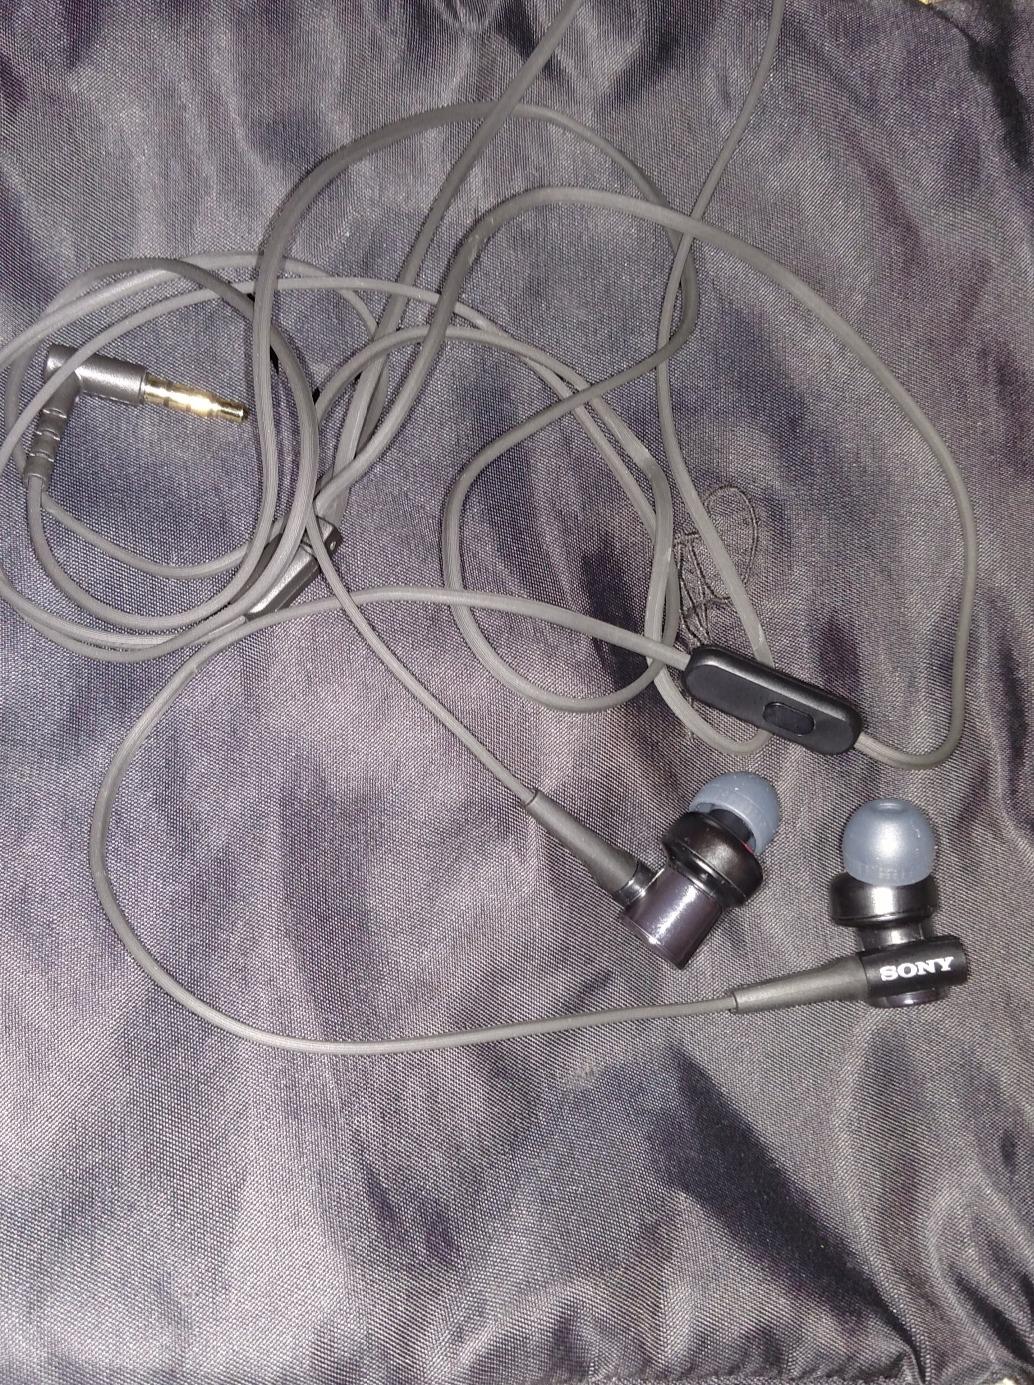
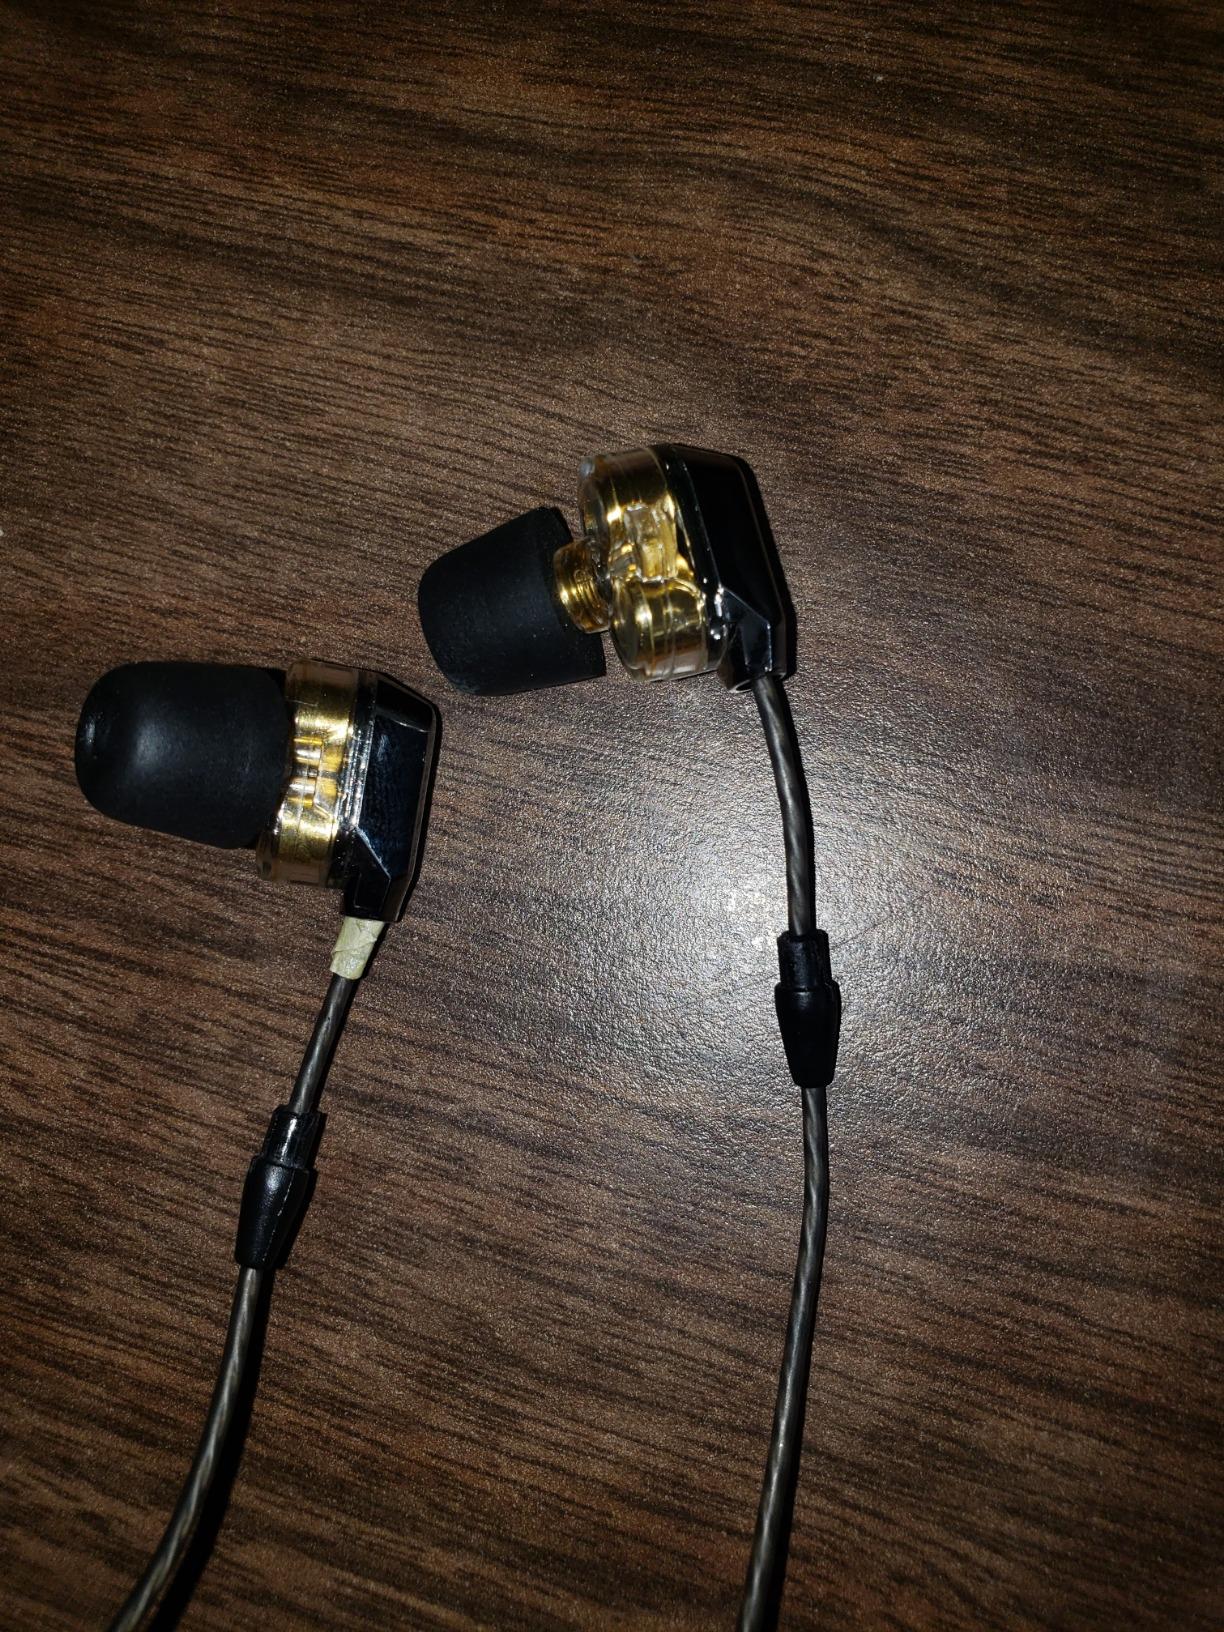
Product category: headphones
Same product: no